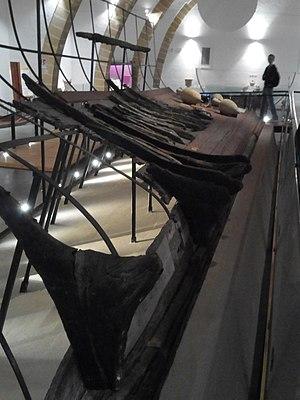
Le musée archéologique « Baglio Anselmi » est un musée installé dans les bâtiments de l'ancienne cave à vins du même nom, situé à Marsala. Il conserve notamment les épaves puniques de Marsala.